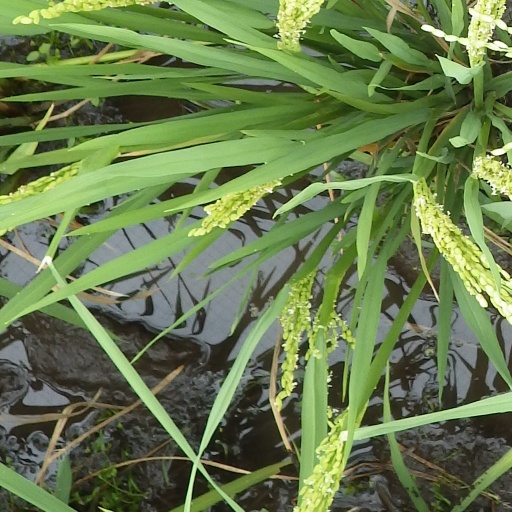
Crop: rice